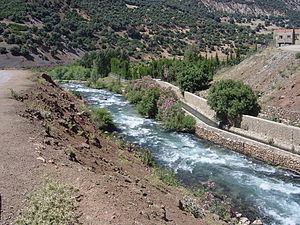
Oum Er-Rbia / Galleri
Oum Er-Rbia er en lang vandrig flod i det centrale Marokko.